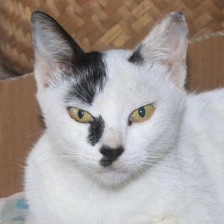
Label: animals